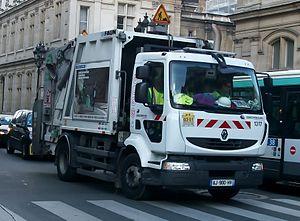
Camion poubelle de l'entreprise Derichebourg à Paris
Le groupe Derichebourg est opérateur de services aux entreprises et à l'environnement. Présent dans 13 pays sur trois continents, le groupe compte, en 2019, 39 400 employés. Le groupe Derichebourg est composé de deux branches d'activités bien distinctes qui ont chacune leur propre direction : Derichebourg Environnement et Derichebourg Multiservices.